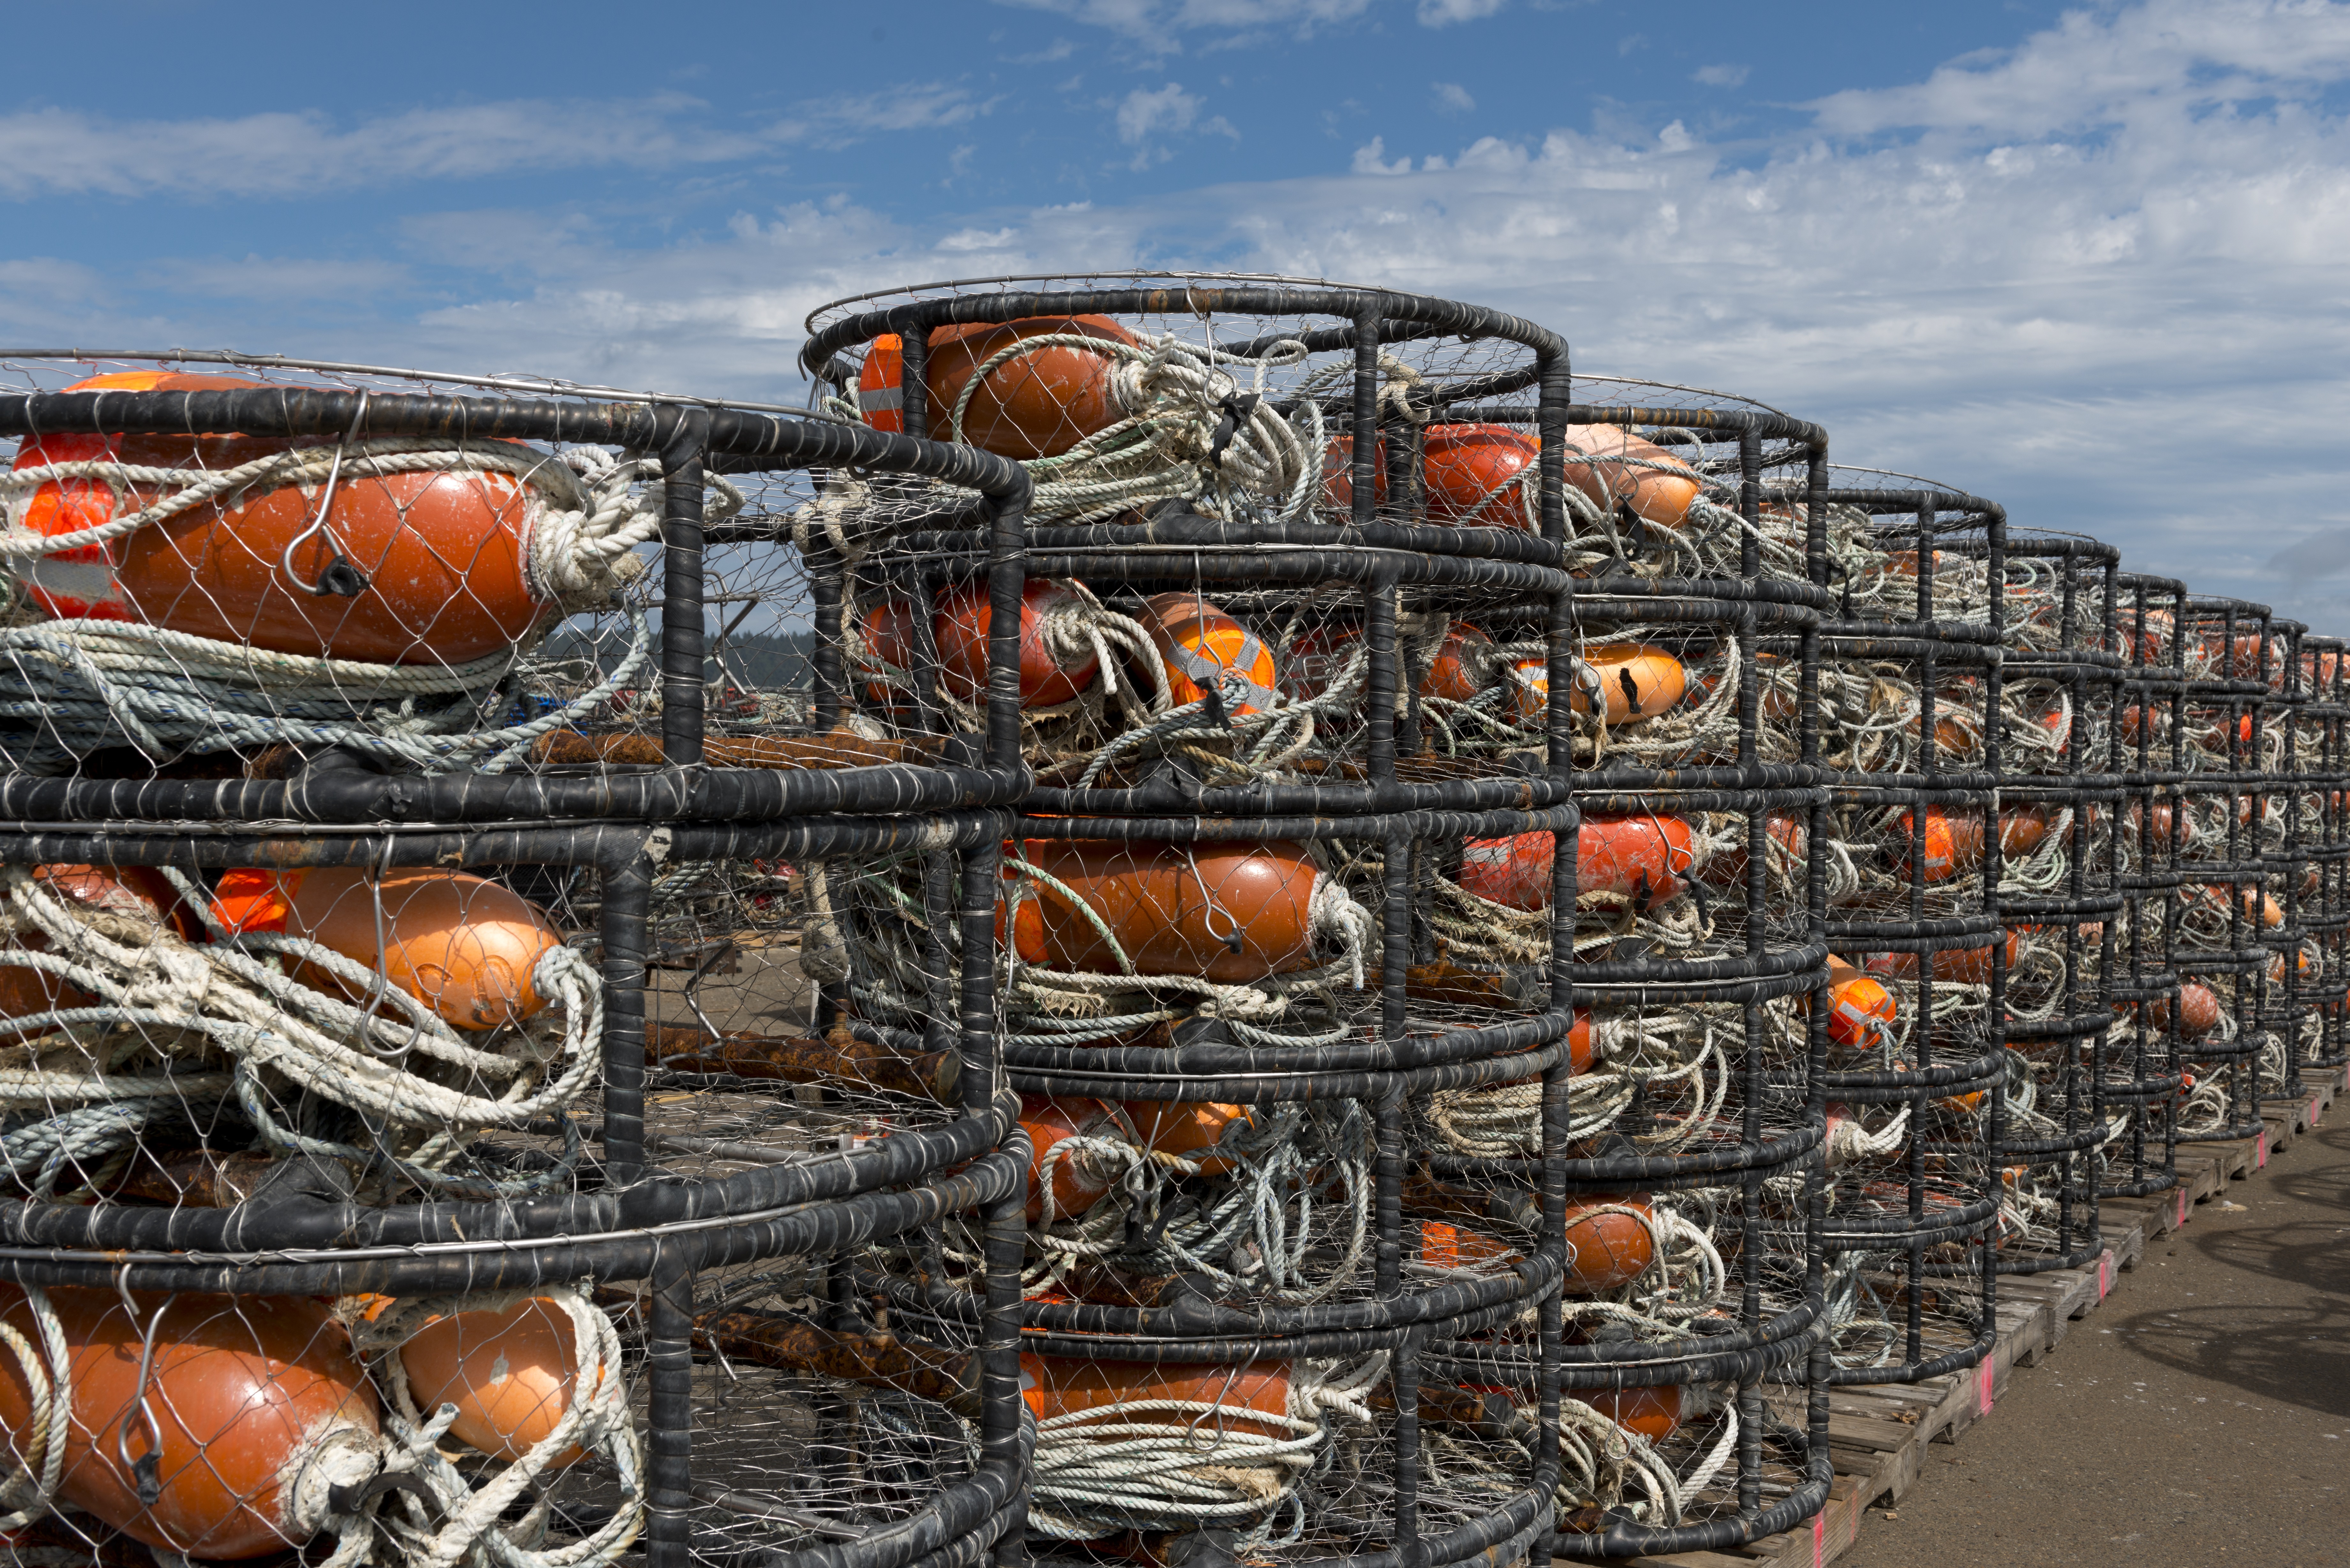
sea, ocean, rope, dock, wood, pier, equipment, rigging, harbor, marina, port, lines, nautical, boats, marine, vessels, scrap, buoys, man made object, traps